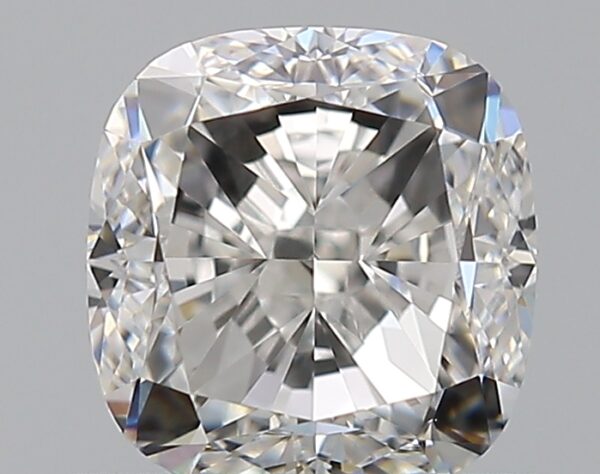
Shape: cushion
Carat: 1
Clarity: VVS2
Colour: E
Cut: GD
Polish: EX
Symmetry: VG
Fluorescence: ST
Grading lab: GIA
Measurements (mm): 5.38 x 5.19 x 3.81